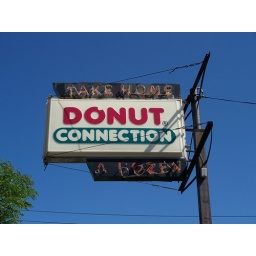
Neon and plastic sign for Donut Connection in Cleveland, Ohio.